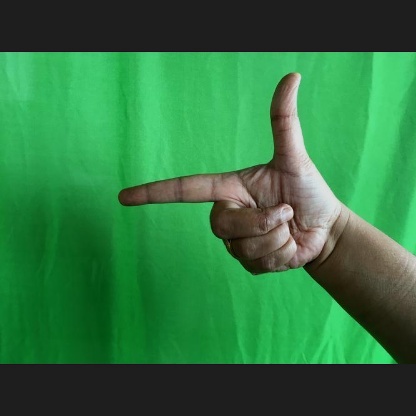
Mudra: Chandrakala